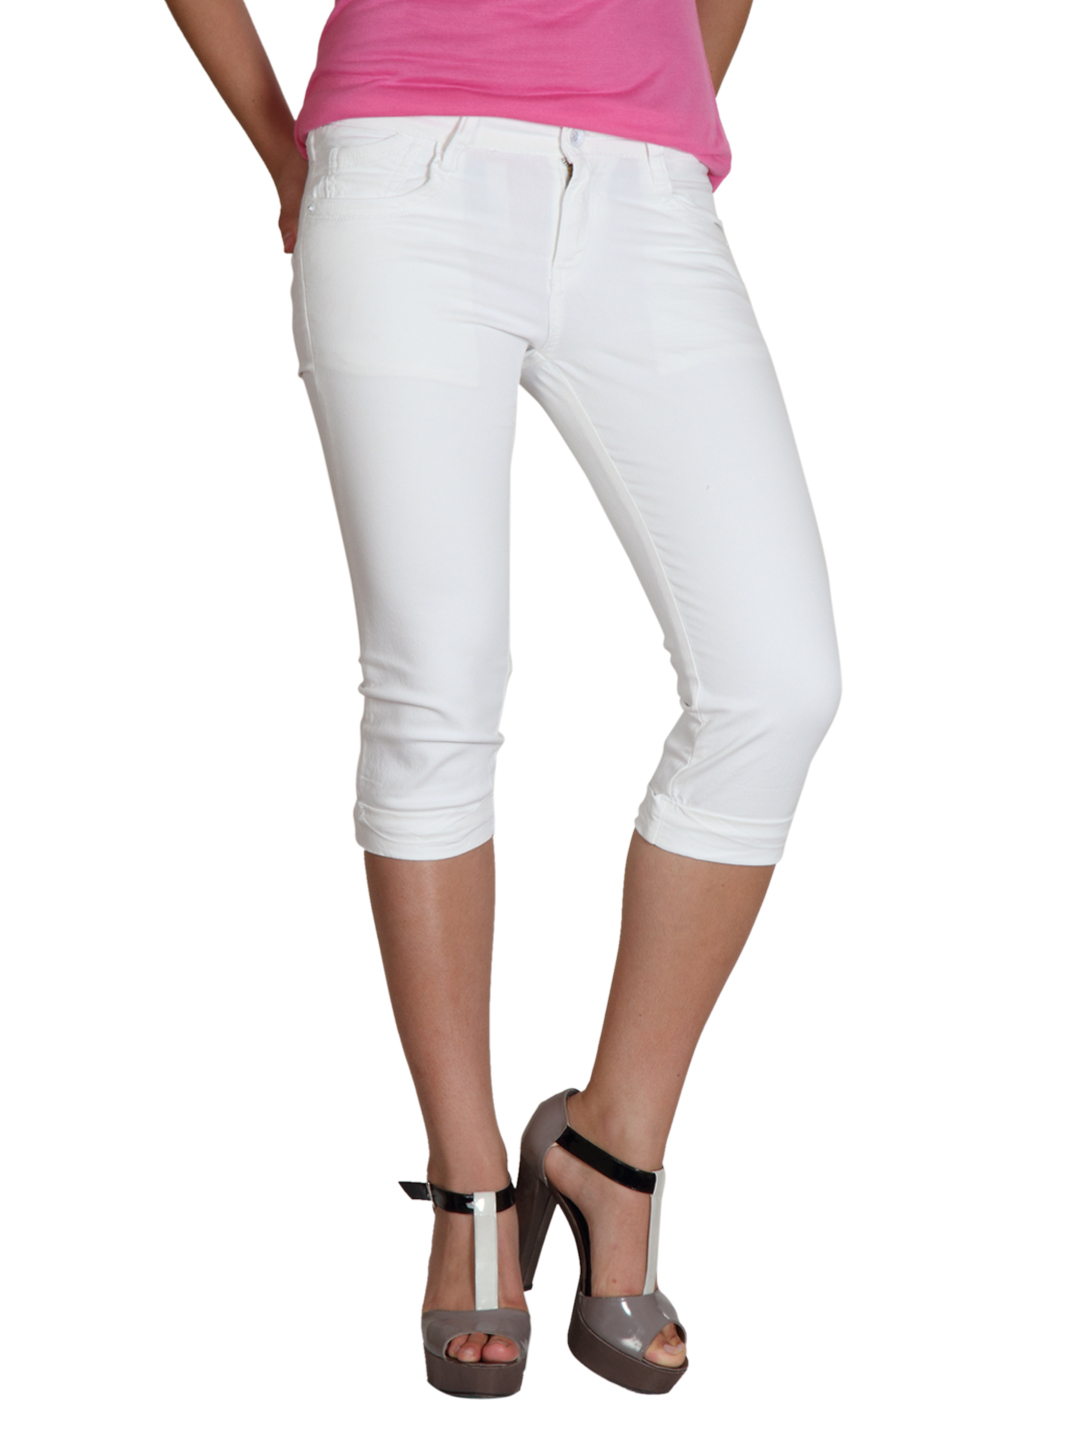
Kraus Jeans Women White Capris
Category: Apparel / Bottomwear / Capris
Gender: Women
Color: White
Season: Fall 2012
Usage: Casual